North Malabar

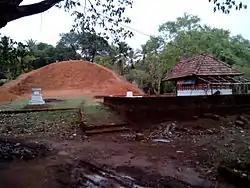
A "Madappura" (stand alone Kovil) where Theyyam rituals are performed seasonally. All the Muthappan Madappuras are built in similar style. These structures are found mainly in the North Malabar region of Kerala

In the pre-democratic era, Marumakkathayam-matriliniality was widely prevalent among the natives of North Malabar and included both the Muslim and Nambudiri communities of Payyanur, in addition to other traditional matrilineal communities such as the Nair and Thiyyas. Marumakkathayam was also practiced by the Nair, Nambudiri, and Mappila communities in the Ponnani region of South Malabar.The practice of matrilineality was distinctly different and was predominantly virilocal with married couples residing with or near the husband's parents. Unlike other parts of erstwhile matrilineal-Kerala, polyandry was a strict taboo in North Malabar and exceptional customs such as "Putravakaasham" (purse/estate grants to children of male members) were occasionally allowed.